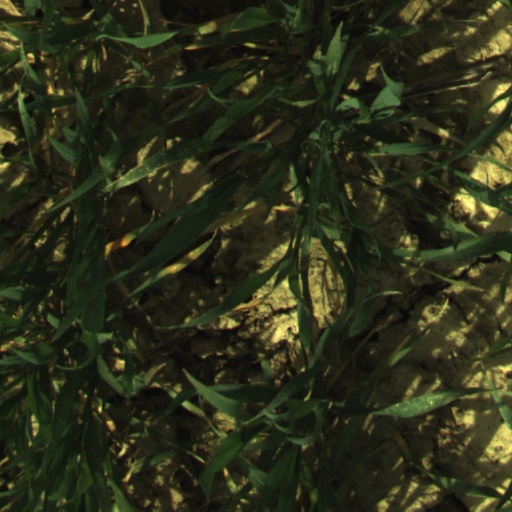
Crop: wheat